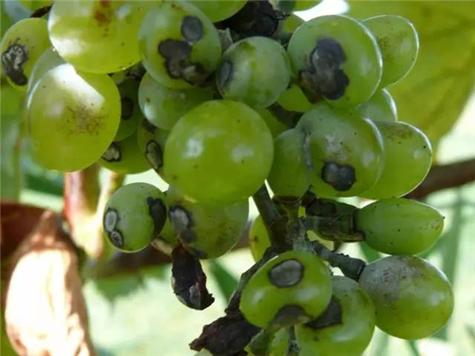
Plant: Grape
Disease: grape black rot